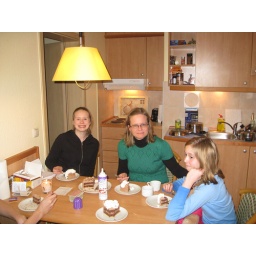
Kitchen area in apartment. eating cake on New Year's Eve.